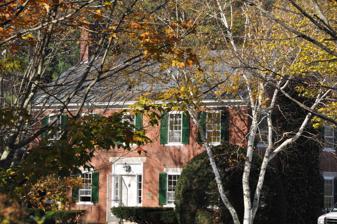
Building: New Hampshire Governor's Mansion
Country: United States of America
Year built: 1836
Historic house in New Hampshire, United States United States historic place H. Styles Bridges House U.S. National Register of Historic Places NH State Register of Historic Places Show map of New Hampshire Show map of the United States Location 21 Mountain Rd., Concord, New Hampshire Coordinates 43°14′20″N 71°32′16″W / 43.23889°N 71.53778°W / 43.23889; -71.53778 Area 11 acres (4.5 ha) Built ca. 1835 Architect Graham, Charles Architectural style Greek Revival NRHP reference No. 05001444 Significant dates Added to NRHP December 22, 2005 Designated NHSRHP July 25, 2005 The New Hampshire Governor's Mansion , known as "Bridges House" , is the official residence of the governor of New Hampshire and the governor's family. Bridges House, located at 21 Mountain Road in Concord , the capital of New Hampshire , has served as the governor's official residence since 1969.  Built in 1836, it was listed on the National Register of Historic Places in December 2005, and the New Hampshire State Register of Historic Places in July 2005. Description and history The New Hampshire Governor's Mansion is located in a rural-residential setting about 2 miles (3.2 km) north of downtown Concord, on the west side of Mountain Road ( New Hampshire Route 132 ) north of the East Concord exit from Interstate 93 .  It is set on eleven landscaped acres, with views toward downtown Concord, Rattlesnake Hill, and the Merrimack River valley.  The house is a 2 + 1 ⁄ 2 story brick building, with a side gable roof and end chimneys.  It is oriented facing south, with a five-bay front facade.  The main entrance is at the center, flanked by sidelight windows and topped by an entablature and granite lintel.  Windows are set in rectangular openings, with granite sills, and granite lintels on the first floor windows.  The street-facing east facade has a pedimented brick gable with a deep recess at the center and ogee crown moulding along the rake edge. The house was built by Charles Graham about 1836.  It is a particularly early example in the state of Greek Revival architecture executed in brick, a building material that was only then beginning to come into wider use for home construction in central New Hampshire. Styles Bridges , governor of New Hampshire (1935–37) and U.S. senator for 25 years thereafter, lived here from 1946 until his death. Bequeathed to the state upon the death of his widow Doloris Bridges , in 1969 it became the governor's official residence. During the 1980s, New Hampshire First Lady Nancy Sununu oversaw the first major renovations in the mansion's history. Not all governors live in the mansion during their tenure.  Recent examples include John Lynch , a resident of nearby Hopkinton , and Maggie Hassan , a resident of Exeter , who resided instead on the campus of Phillips Exeter Academy where her husband, Thomas Hassan , served as principal. See also National Register of Historic Places listings in Merrimack County, New Hampshire New Hampshire Historical Marker No. 67 : Bridges House-Governor's Residence Warren Brown (politician) (1836–1919), who constructed a house in North Hampton, New Hampshire , colloquially known as "the Governor's mansion" References